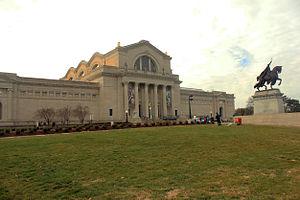
Cette liste des plus grands musées d'art du monde procède à un classement des musées d'art et autres musées contenant principalement des œuvres d'art en fonction de la surface totale d'exposition.